Fred Schneider

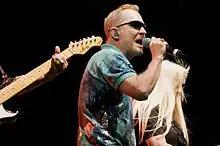
Schneider with The B-52's

The B-52's got their start in 1976 when founders Cindy Wilson, Ricky Wilson, Kate Pierson, Keith Strickland, and Schneider played an impromptu number after drinking at a Chinese restaurant in Athens, Georgia. The band played their first real gig in 1977 at a Valentine's Day party for their friends.